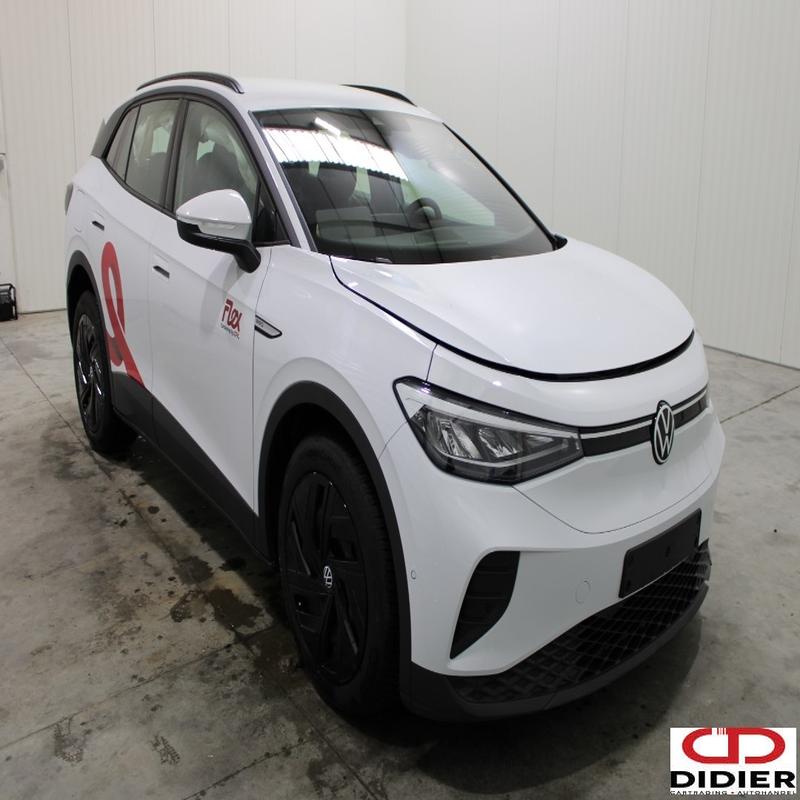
Aucun dommage détecté.
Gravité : aucun